Answer in natural language. Is dark wood low dresser, six drawers in front of white color sperical shape office chair? Choose between the following options: yes or no
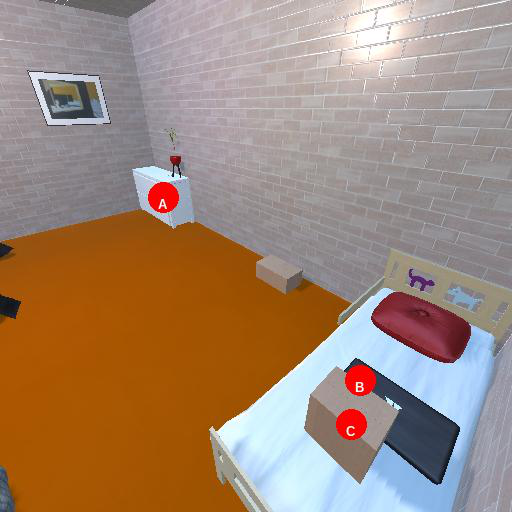
<answer>no</answer>